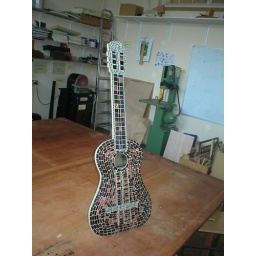
3/4 scale guitar in brown and gold with mirror.